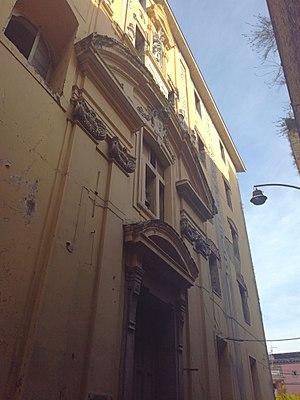
L'église de la Concezione a Materdei est une église du centre historique de Naples dédiée à l'Immaculée Conception de Marie. Elle se trouve rue San Raffaele dans la zone de Materdei
L'église de la Concezione al Chiatamone est une église baroque du centre historique de Naples, dédiée à l'Immaculée Conception. Elle se trouve via Chiatamone. Le peintre Paolo de Matteis y est inhumé.